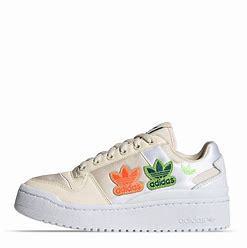
Brand: Adidas
Model: Forum Bold